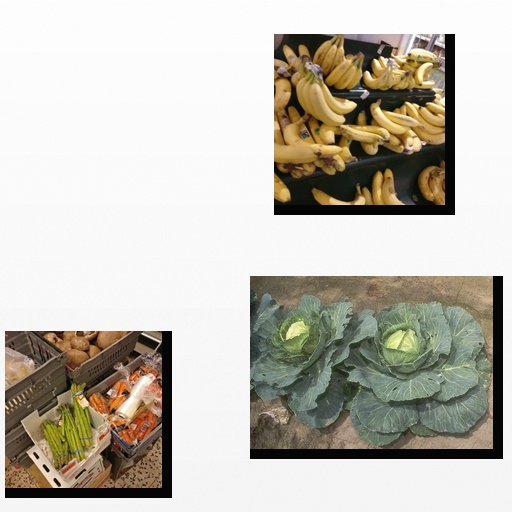
Food items: banana, cabbage, asparagus